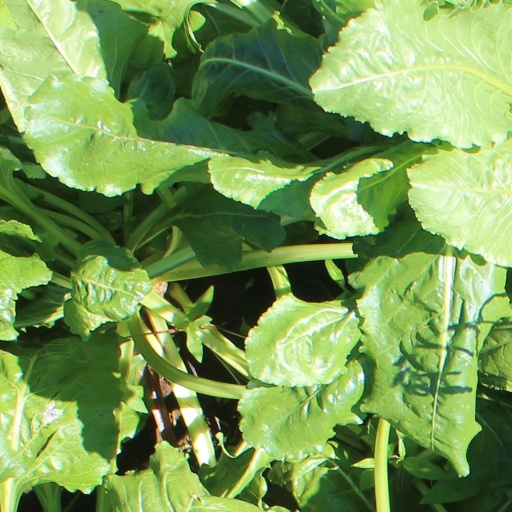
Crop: sugar beet